Asaphodes abrogata

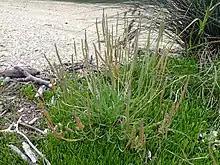
"Plantago coronopus", larval host species.

"A. abrogata" is inhabits open country and tussock grasslands, from sea level up to over 5000 ft above sea level. Hudson stated this species could frequently be observed at altitudes of between 2000 and 4000 ft. Larvae have been reared on "Plantago" species including "Plantago coronopus". It has been recommended to plant the endemic species "Plantago raoulii" to attract this species of moth.